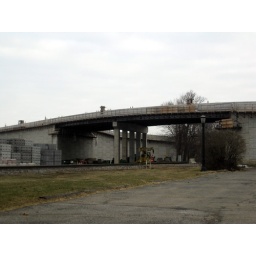
Construction of railroad bridge over Front StreetBerea, Ohio